Dawid Kubacki

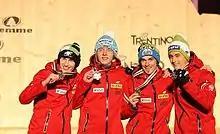
Medal ceremony of the 2013 World Championship after winning bronze in team: Stoch, Kubacki, Żyła and Kot.

In individual competitions at FIS Nordic World Ski Championships 2013 took 31st place on the normal hill and 20th on the large hill. On 2 March 2013 he won there a bronze medal in team competition with teammates: Kamil Stoch, Maciej Kot, Piotr Żyła. Kubacki jumped 126 m and 128 m. The primary outcome of the competition his team took fourth place, but after re-counting the scores because of Thomas Morgenstern, who noticed a mistake in points and at the request of the Germans, they finished in third place (Norway was in front of the Polish, but Bardal's jump was badly counted).